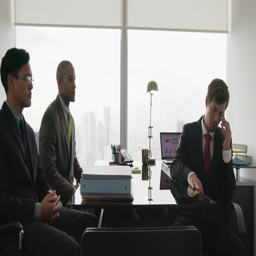
clients meeting with consultant in corporate office .